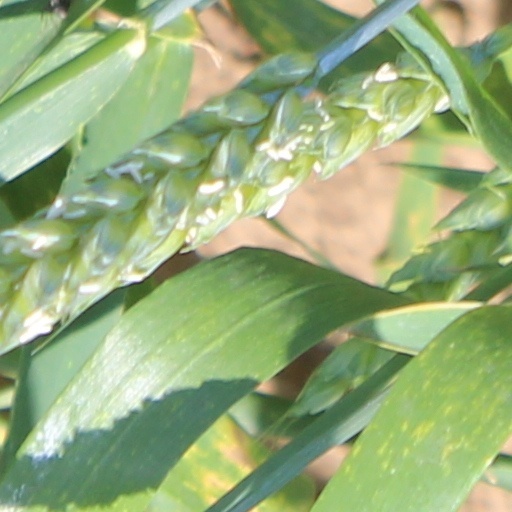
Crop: wheat